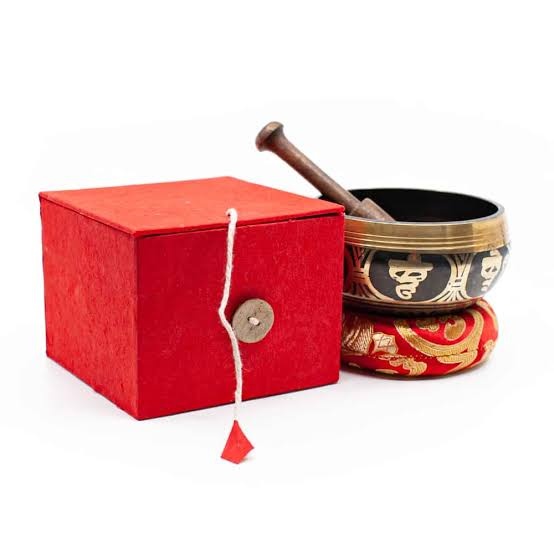
Nepal Singing Healing Bowl (Gift Box)
Tibetan bowls are forged with alloys that usually contain from five to seven precious metals, which are connected to the planets of our galaxy: lead (Saturn), tin (Jupiter), iron (Mars), copper (Venus), mercury (Mercury), silver (the Moon) and gold (the Sun). The size of the bowl and the ratio between the metals affect the tone, vibration and quality of sound produced by the bowl. Sound therapy with Tibetan singing bowls is an ancient form of regeneration. The first bowls were made from an alloy of various metals and were used already 6000 years ago in the Far East. Tibetan singing bowls area a mysterious acoustic phenomenon, which was discovered by “spiritual tourists” in the Himalayas The bowl sings ''ommmmm'', which revives the basic DNA codes and activates the codes that we haven’t yet perceived or we had suppressed till now. Tibetan singing bowls are one of the strongest musical instruments for healing with sound therapy and vibrations. They are called singing bowls because their exotic sound continues to float for a long time after we have played on them.
Brand: THE BUDDHIST SHOP
Category: Arts & Entertainment > Hobbies & Creative Arts > Musical Instruments > Percussion > Hand Percussion > Hand Bells & Chimes